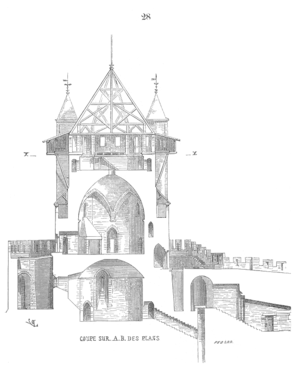
La Tour César est un donjon du XIIᵉ siècle, situé à Provins au sommet de la colline où s'est installée la ville haute.